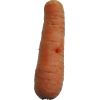
Label: Carrot 1